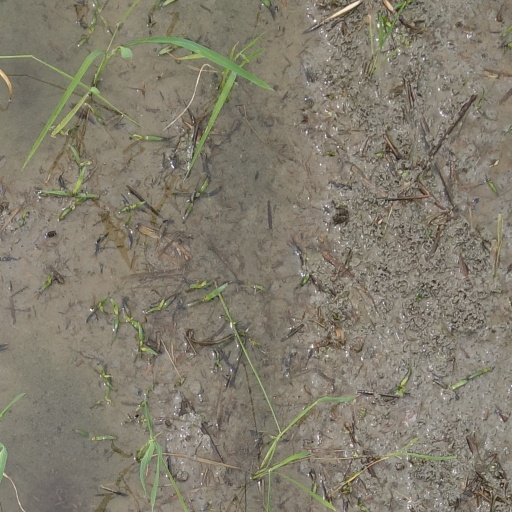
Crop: rice